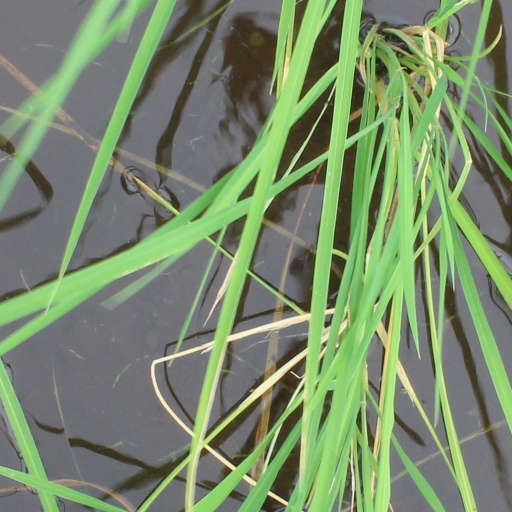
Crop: rice